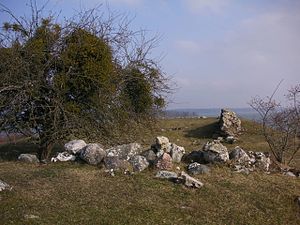
Hovgården
Landskabet ved Hovgården med ruinerne efter Alsnö hus, marts 2008
Hovgården ligger på øen Adelsö i Mälaren i Stockholms län i Sverige og er med sine over 3000 arkæologiske fund et stort arkæologisk arkiv. Her findes gravpladser, borge, tingplads, runestenen Håkanstenen og ikke mindst fortidsmindeområdet ved Hovgården, som sammen med Birka blev optaget på UNESCOs liste over verdensarvsområder i.